Stage wagon

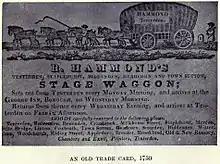
Trade card of R Hammond of Tenterden, 1750. Freight to Southwark at the south end of London Bridge from Tenterden in the Kentish Weald and return, once each week

They were not unlike a freight wagon with a high driver's seat, bench seats on the tray, and posts holding up canvas to shelter passengers from the weather.